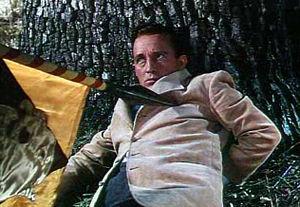
Un Yankee à la cour du roi Arthur est un film américain réalisé par Tay Garnett, sorti en 1949.